JCT FC

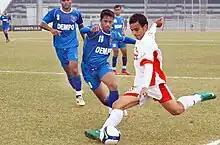
Baljit Saini of JCT ("in white and red") against Dempo during the 2008–09 I-League at Guru Nanak Stadium.

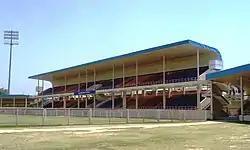
Guru Gobind Singh Stadium, also used for some home matches of JCT Mills FC

In 2007, JCT announced an association with the English club Wolverhampton Wanderers, as part of the Wolverhampton-India Project launched at the House of Commons of the United Kingdom. In the inaugural season of I-League, JCT achieved third place, with 33 points.